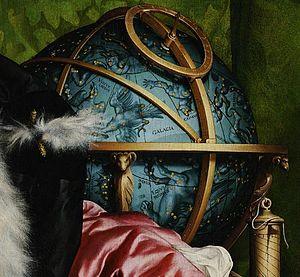
Les Ambassadeurs est un double portrait de Jean de Dinteville bailli de Troyes, seigneur de Polisy et ambassadeur français et Georges de Selve ecclésiastique, érudit et diplomate français, peint par Hans Holbein le Jeune en 1533, actuellement conservé à la National Gallery de Londres. Le tableau est signé et daté en bas à gauche, dans une zone d'ombre : IOANNES HOLBEIN PINGEBAT 1533.